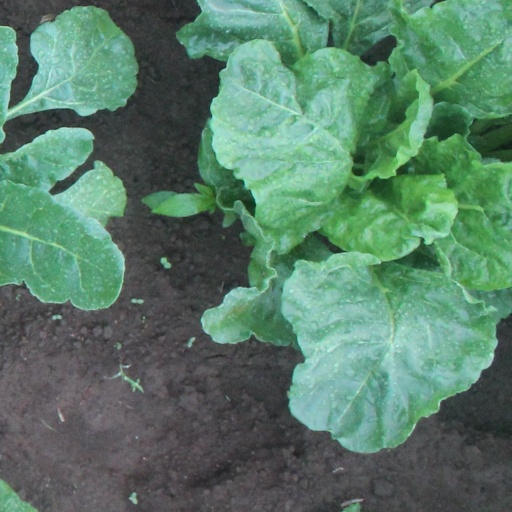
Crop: sugar beet